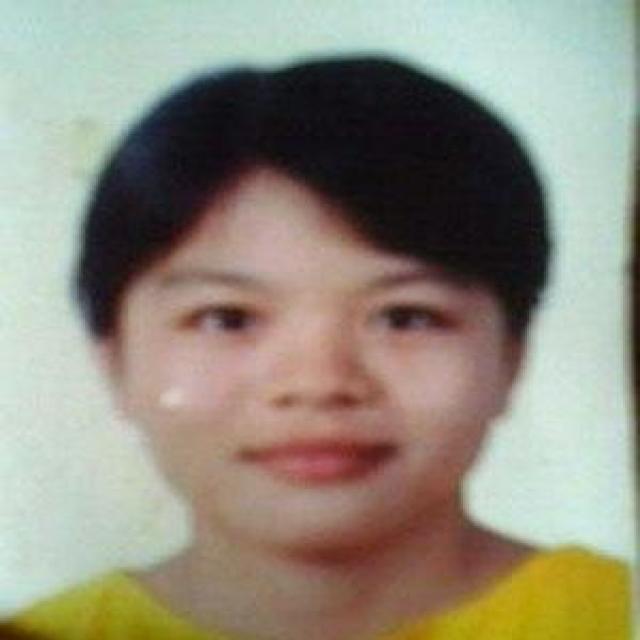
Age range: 13-20